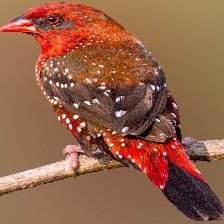
Species: AVADAVAT
Scientific name: AMANDAVA AMANDAVA